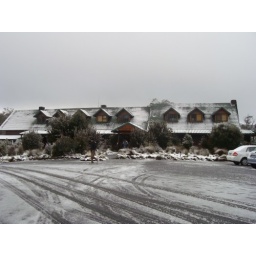
The lodge building - the Lodge lake is to the right of what you can see in this photo